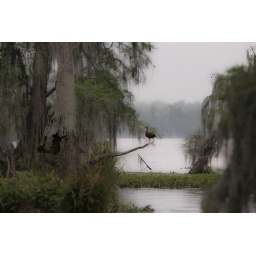
Fulvous tree duck in the morning mist, near Lafayette, LA